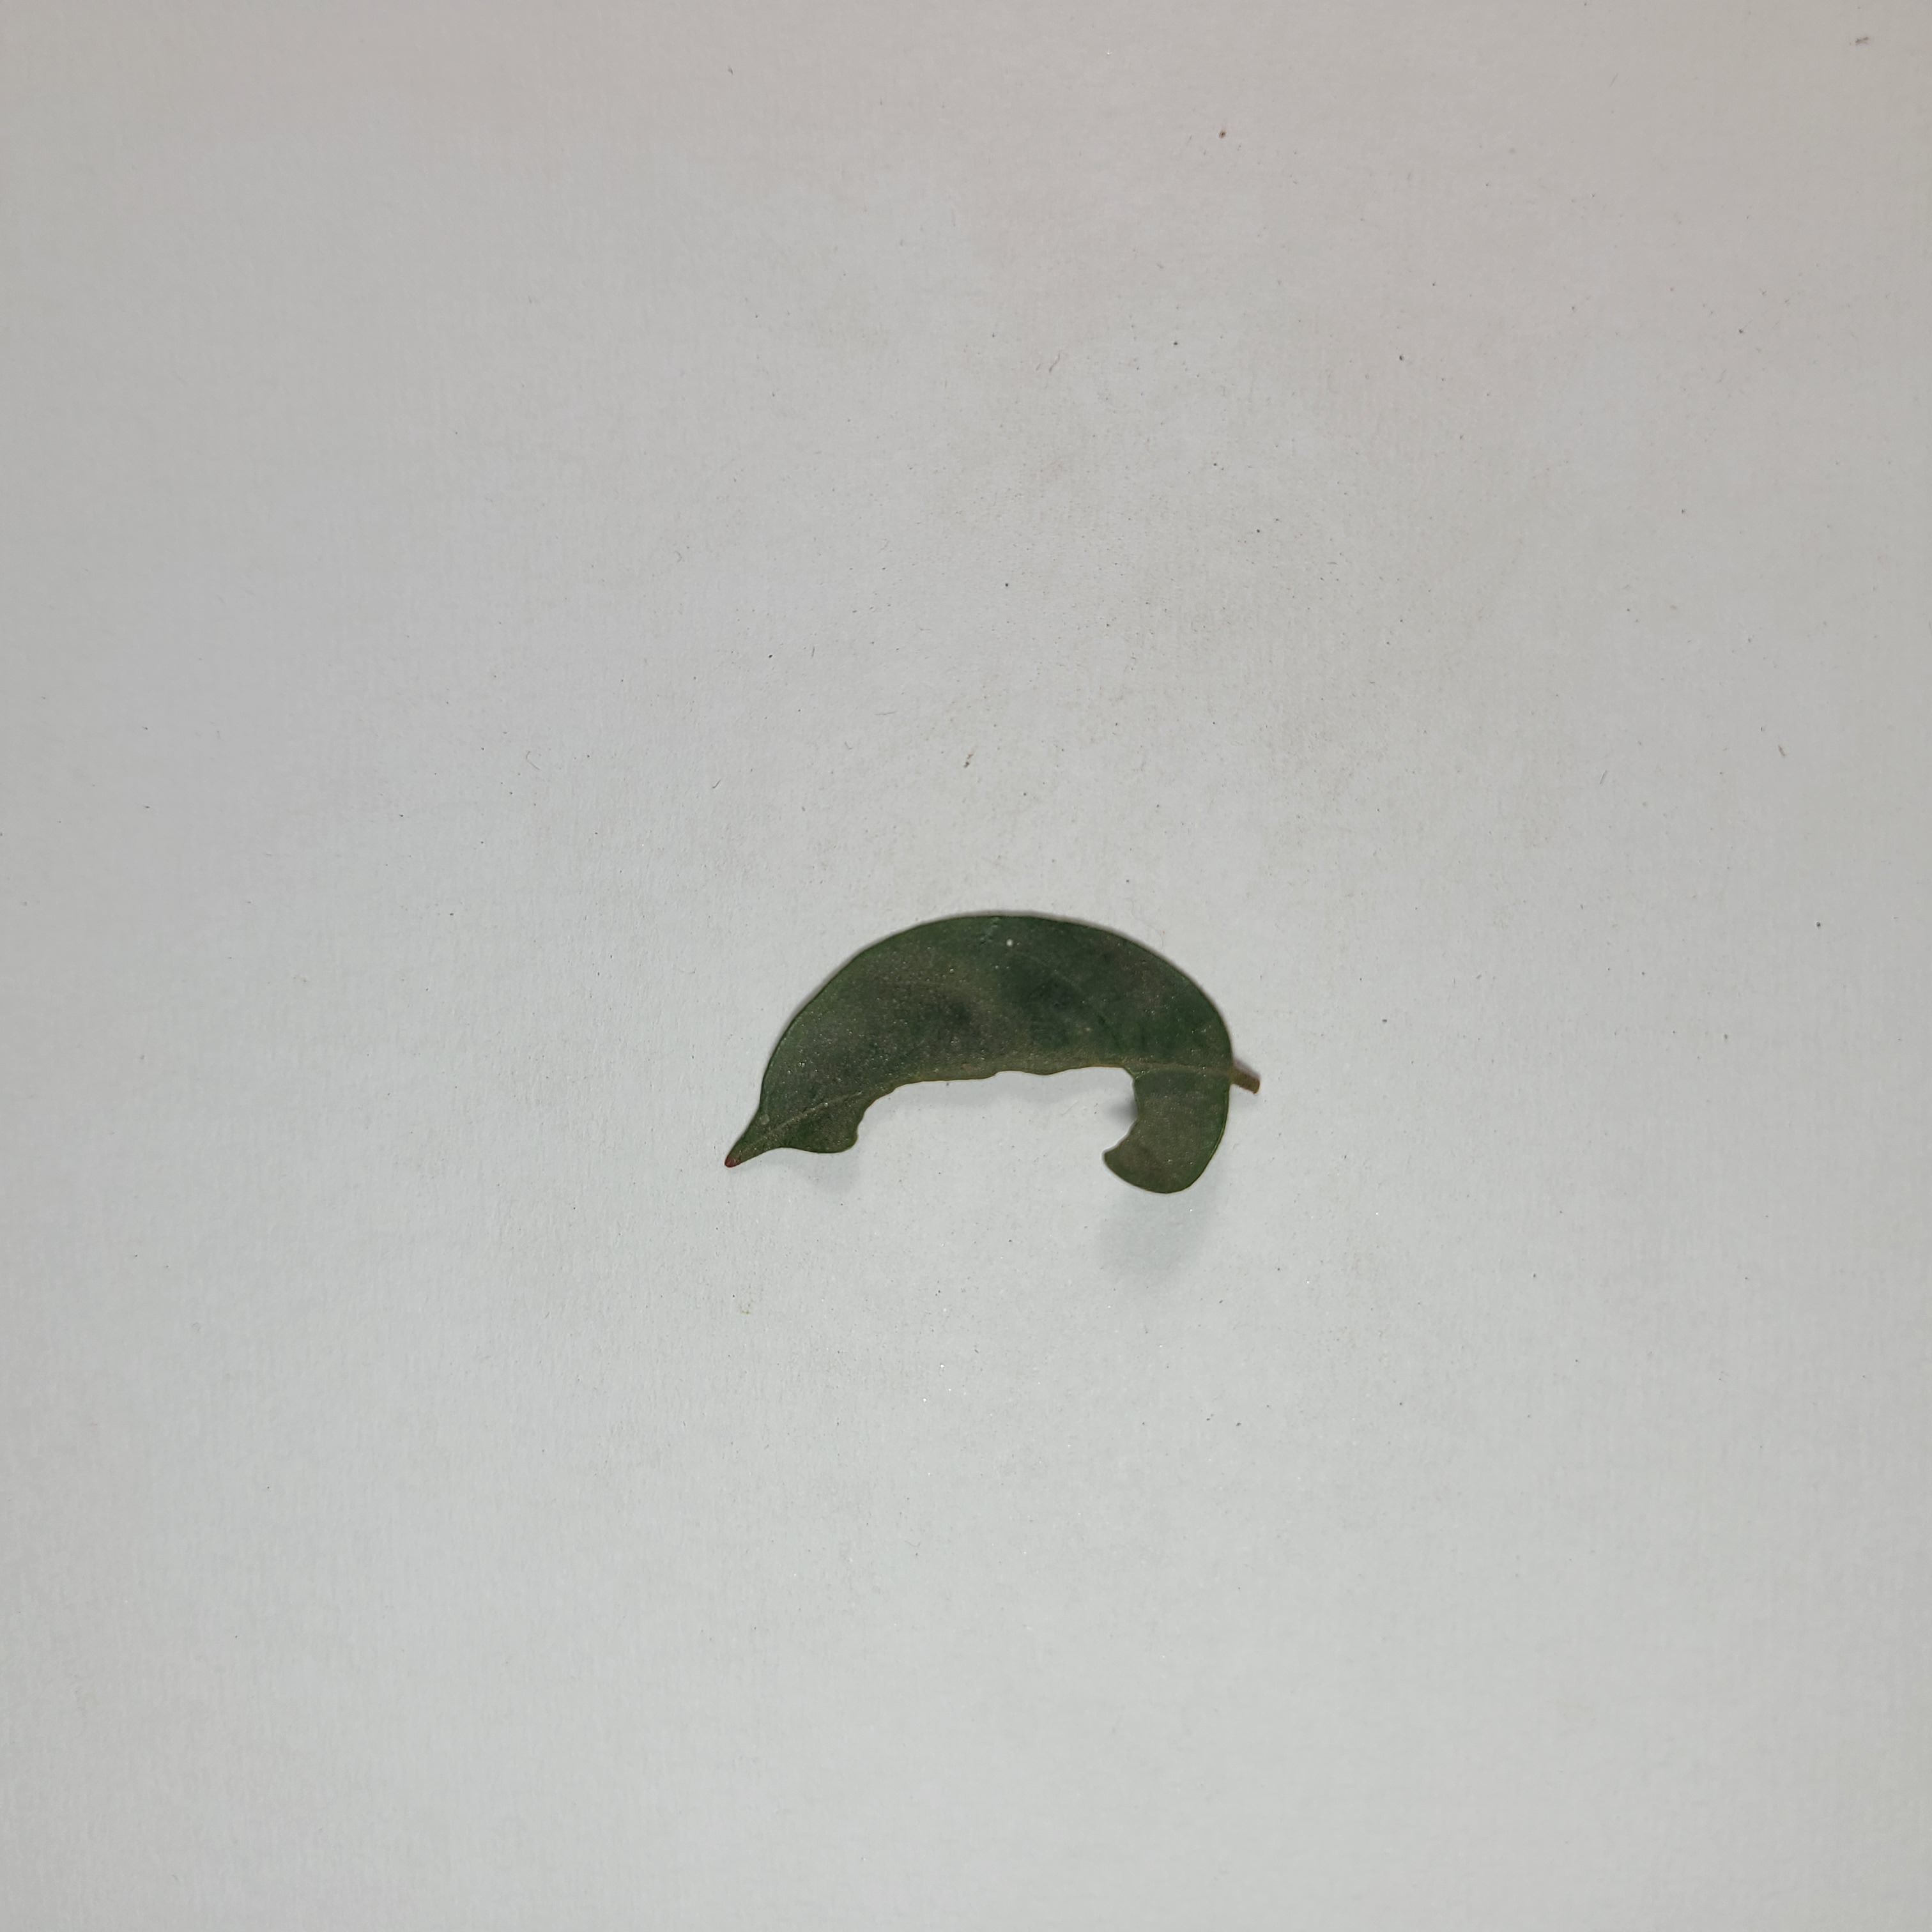
Label: Insect Hole leaves